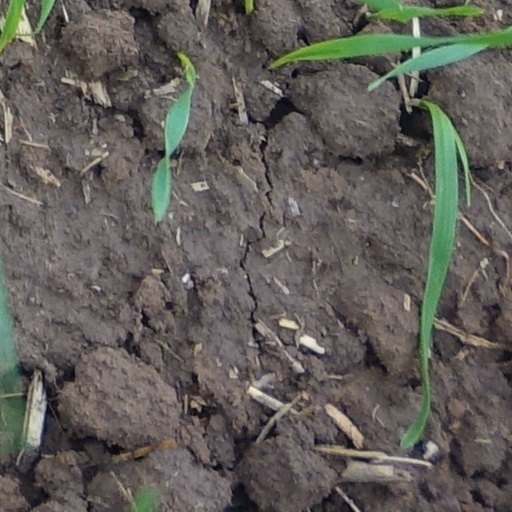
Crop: wheat